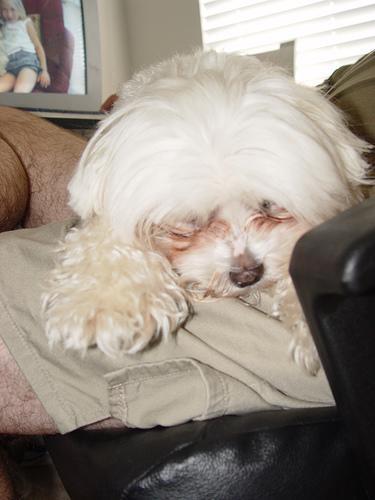
Maltese_dog